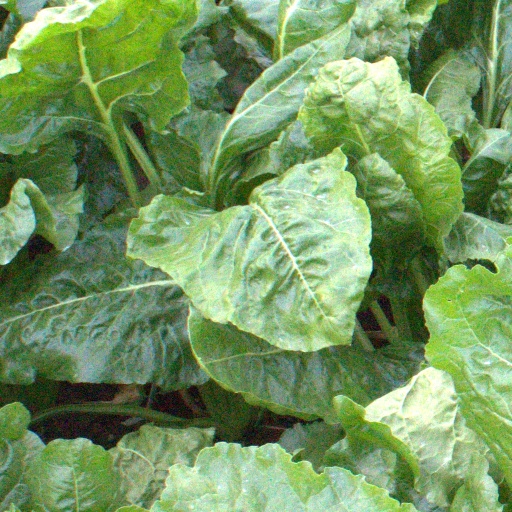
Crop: sugar beet